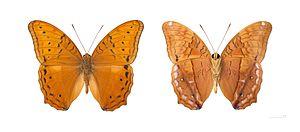
Vindula arsinoe est une espèce de lépidoptères appartenant à la famille des Nymphalidae, à la sous-famille des Heliconiinae et au genre Vindula.